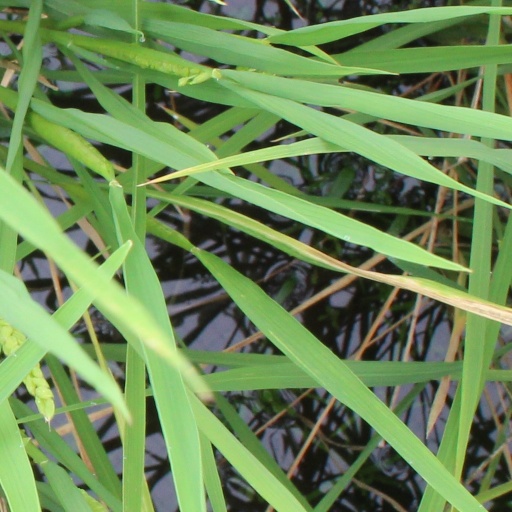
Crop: rice